Gene Johnson (coach)

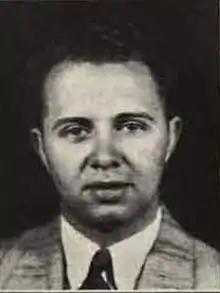
Johnson from the 1930 "Parnassus"

Eugene Raymond Johnson (February 14, 1902 – December 27, 1989) was an American football and basketball coach. He was born and raised in Hartford, KS and is a graduate of Hartford High School. Some sources list him as the head coach of the 1936 United States Olympic basketball team and other sources give that honor to Jimmy Needles and state that Johnson was the assistant coach. His innovations in basketball include being credited with creating the full court press. he died on December 27 1989 at age 87